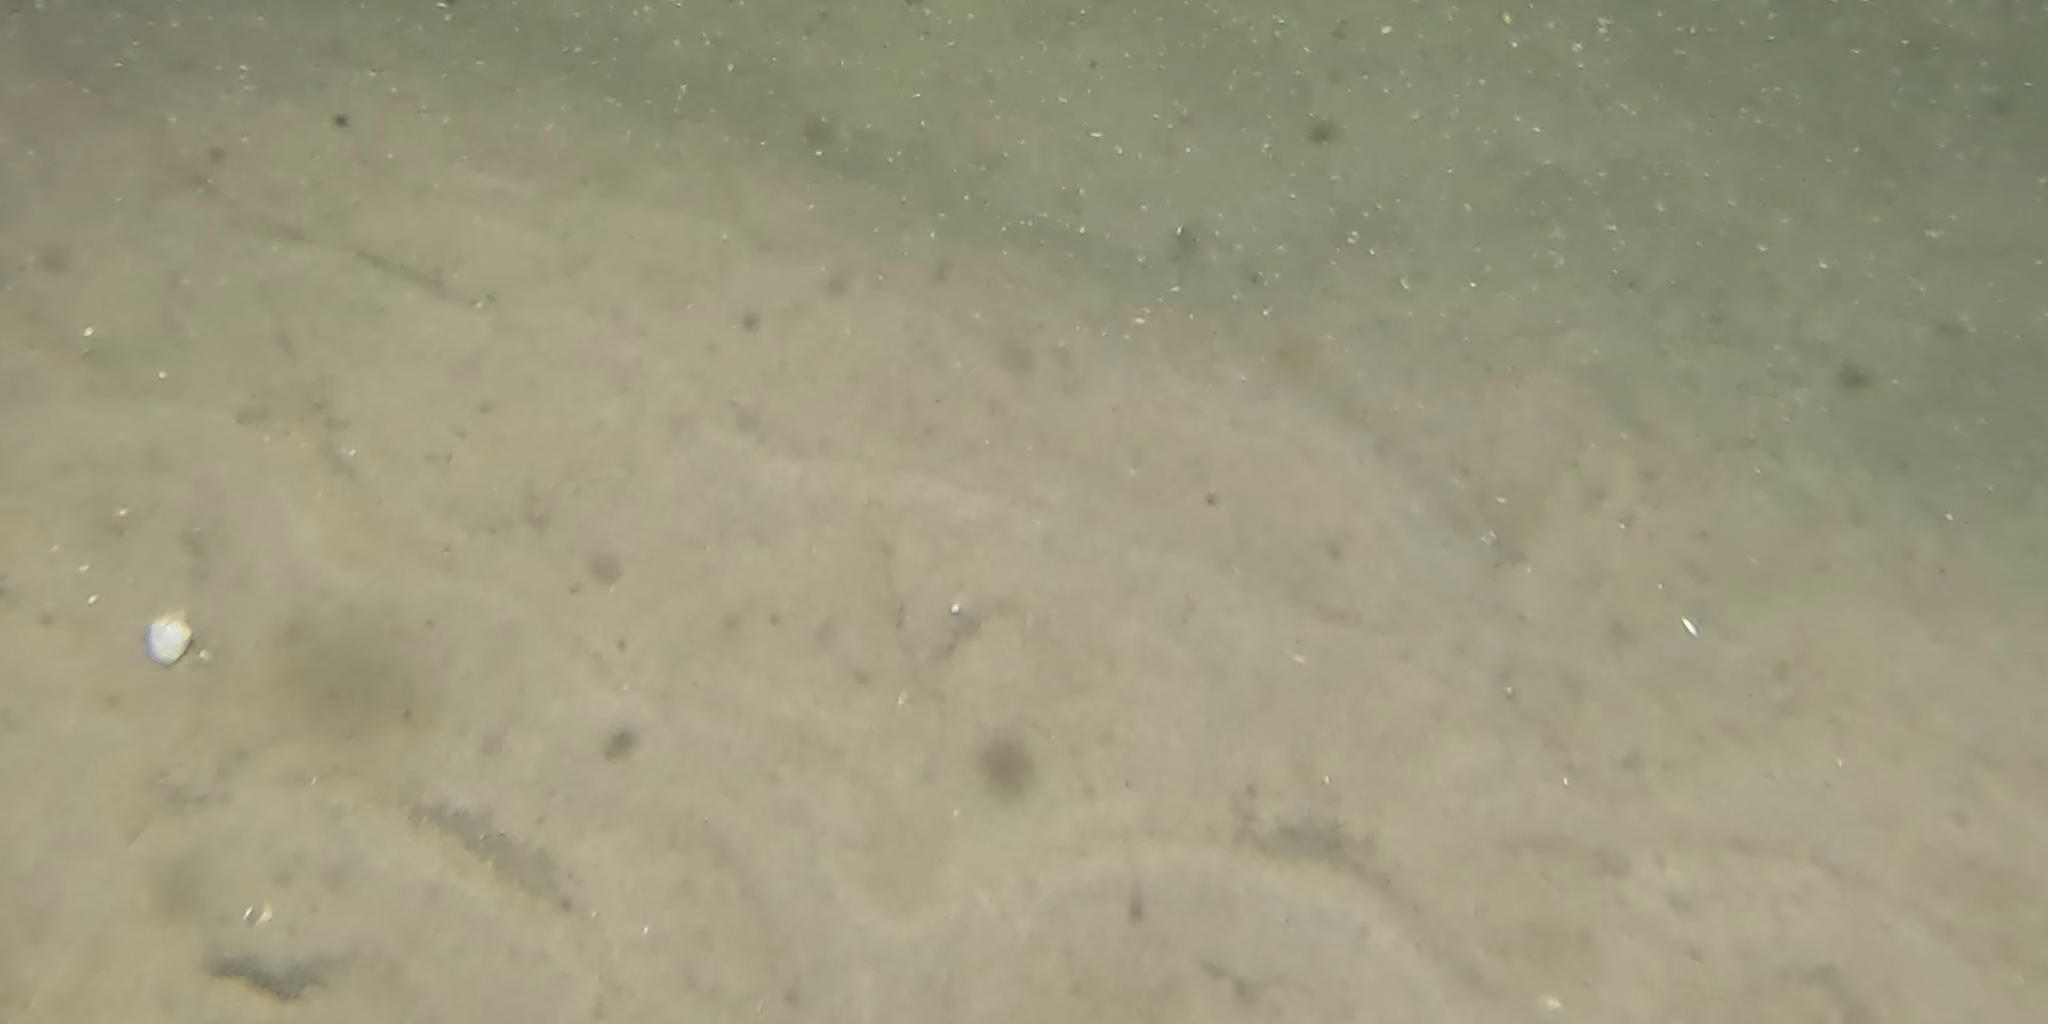
Seabed habitat: sand